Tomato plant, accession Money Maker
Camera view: horizontal (90 deg, fisheye); turntable rotation: 330 degrees
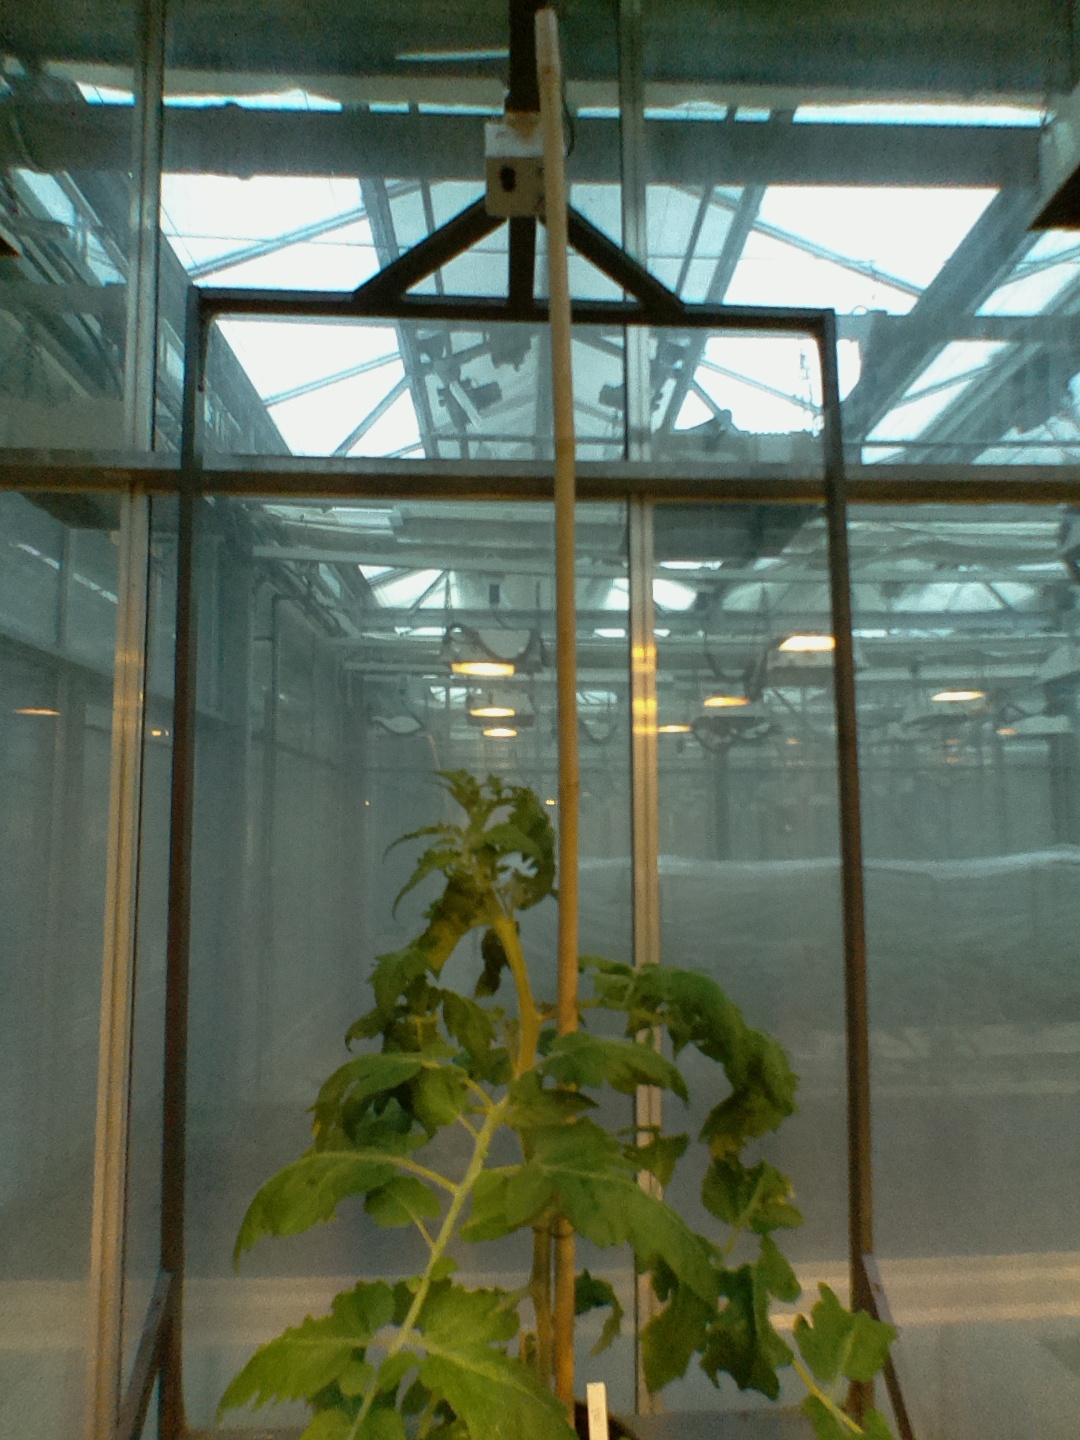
BBCH growth stage 53: 3 inflorescences visible